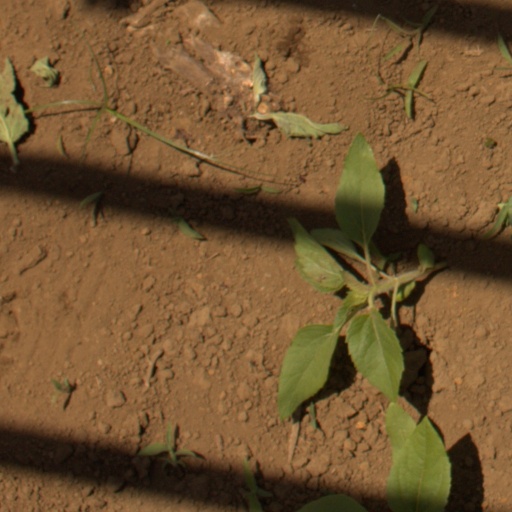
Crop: Jerusalem artichoke